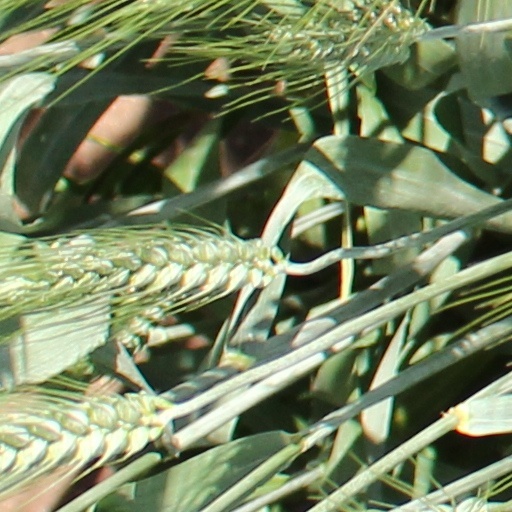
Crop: wheat